Brian Crozier

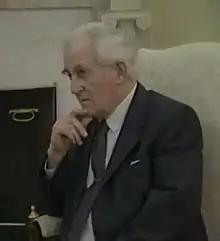
Journalist and strategist Brian Crozier in the Oval Office for a meeting with President Reagan in 1985

Brian Rossiter Crozier (4 August 1918, in Shire of Cloncurry, Queensland – 4 August 2012) was a British historian, propagandist and journalist. He was also one of the central staff members of a secret propaganda department belonging to the UK Foreign Office, known as the Information Research Department (IRD) which republished and supported much of his work.